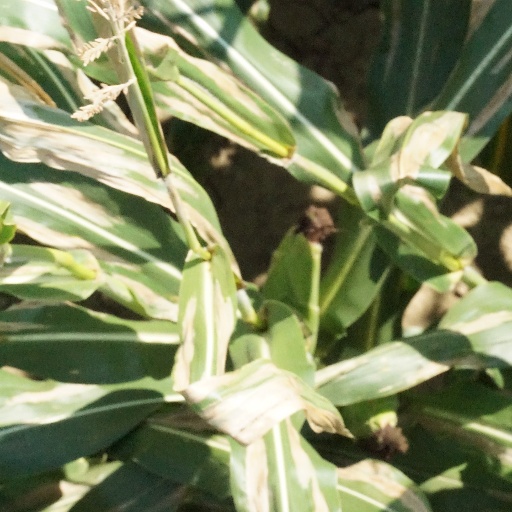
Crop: maize; corn